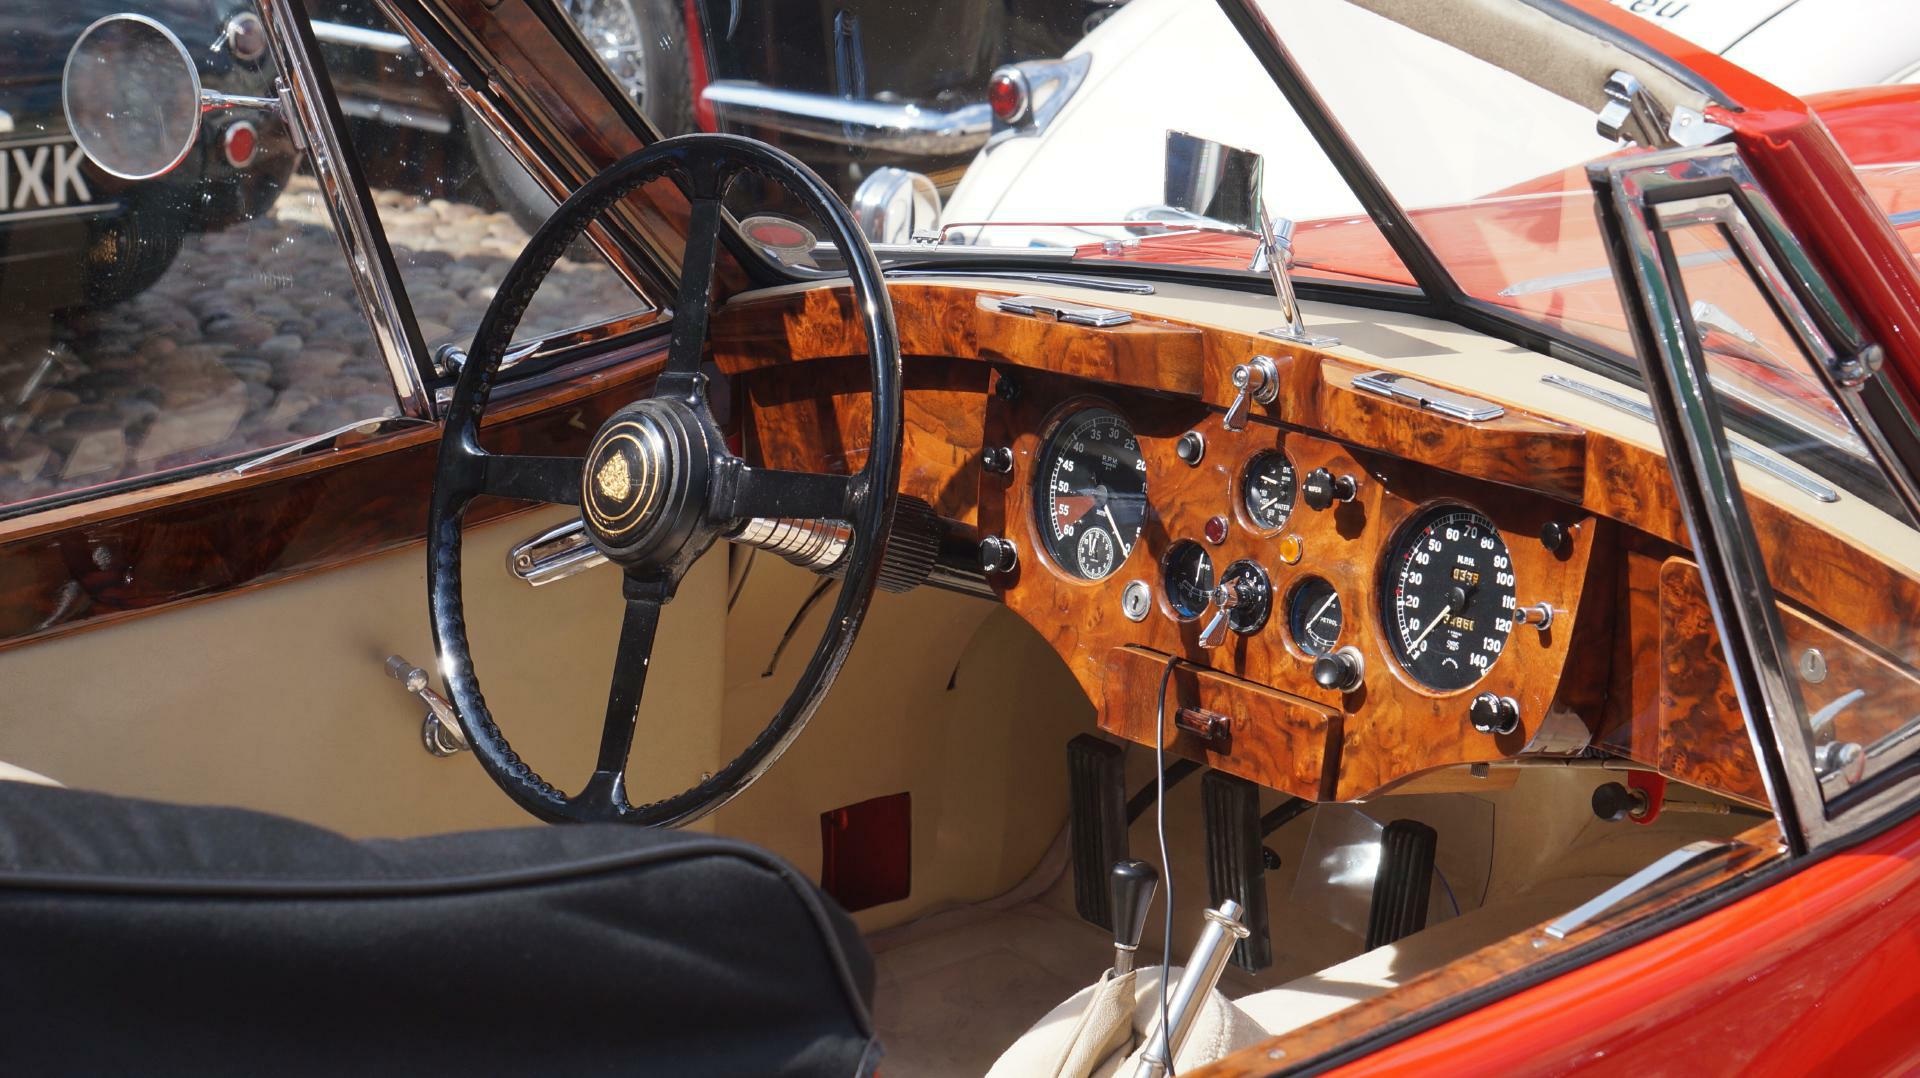
car, old, vehicle, aviation, auto, old car, automotive, cockpit, vintage car, oldtimer, nostalgic, classic, antique car, automobile make